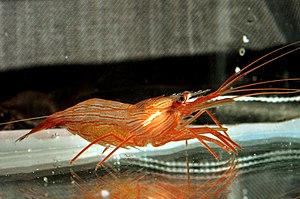
Lysmata boggessi est une crevette d'eau salée appartenant au groupe wurdemanni. On la trouve dans les eaux peu profondes de l'Océan Atlantique, et elle se distingue des autres espèces de Lysmata par son motif de coloration.